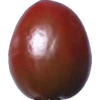
Label: tomato_cherry_maroon